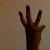
The image shows a hand gesture representing the number 6 in Indian Sign Language.